St Julian's, Norwich

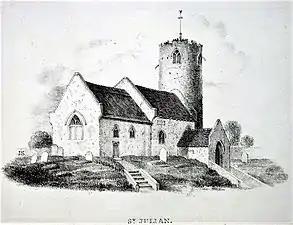
Lithograph of the church by James Sillett (1828), Norwich Museums Collections

During the late Middle Ages, Norwich had an exceptionally large number of hermits and anchorites in comparison with other English towns. The mystic and anchoress (or female recluse) now known as Julian of Norwich lived in a cell attached to the church, which was then in an industrial area of the city, close to the quays of the River Wensum.